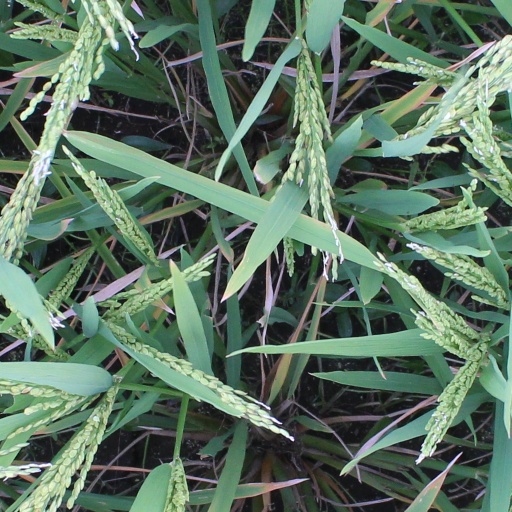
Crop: rice